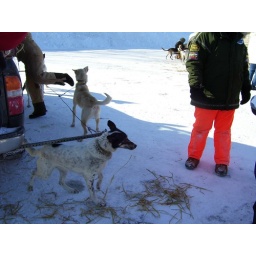
The green parka and orange pants belong to the vet. The dogs belong to my dean (who is stepping over the line to the left).